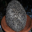
Label: porcupine